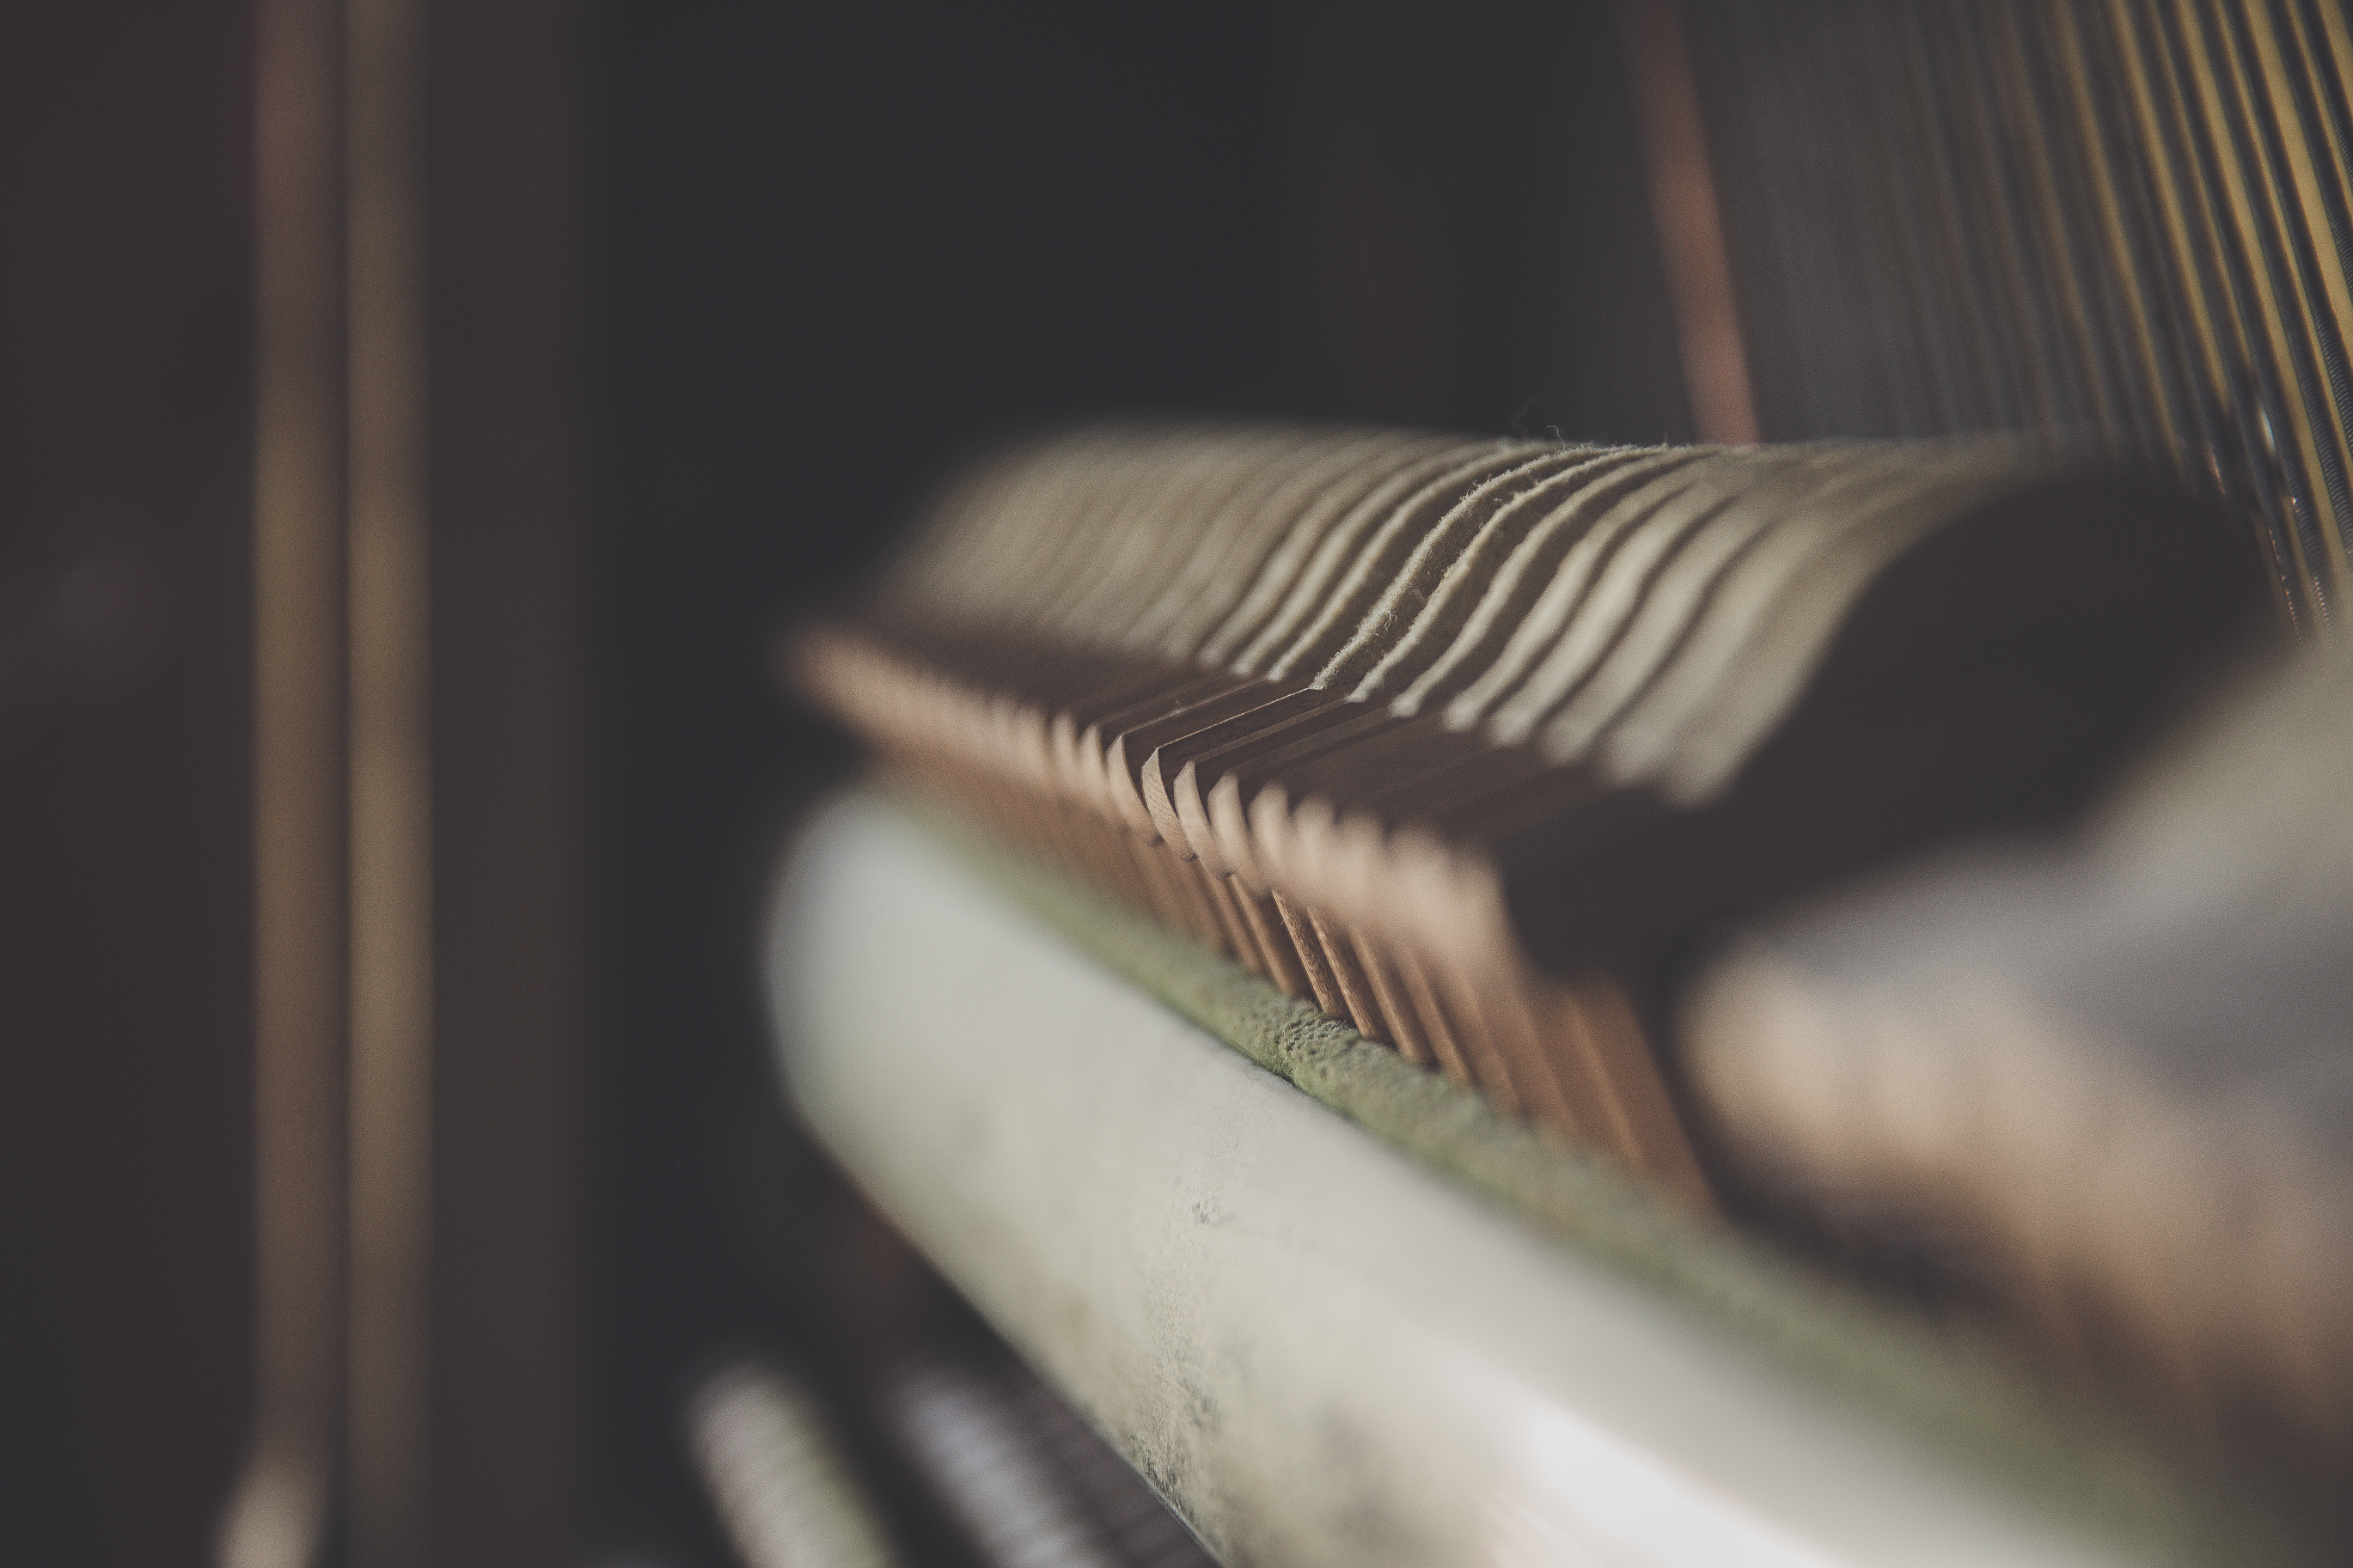
hand, light, blur, wood, white, photography, glass, dark, color, piano, darkness, black, still life, musical instrument, close up, focus, daylight, eye, keys, conceptual, organ, shape, macro photography, string instrument